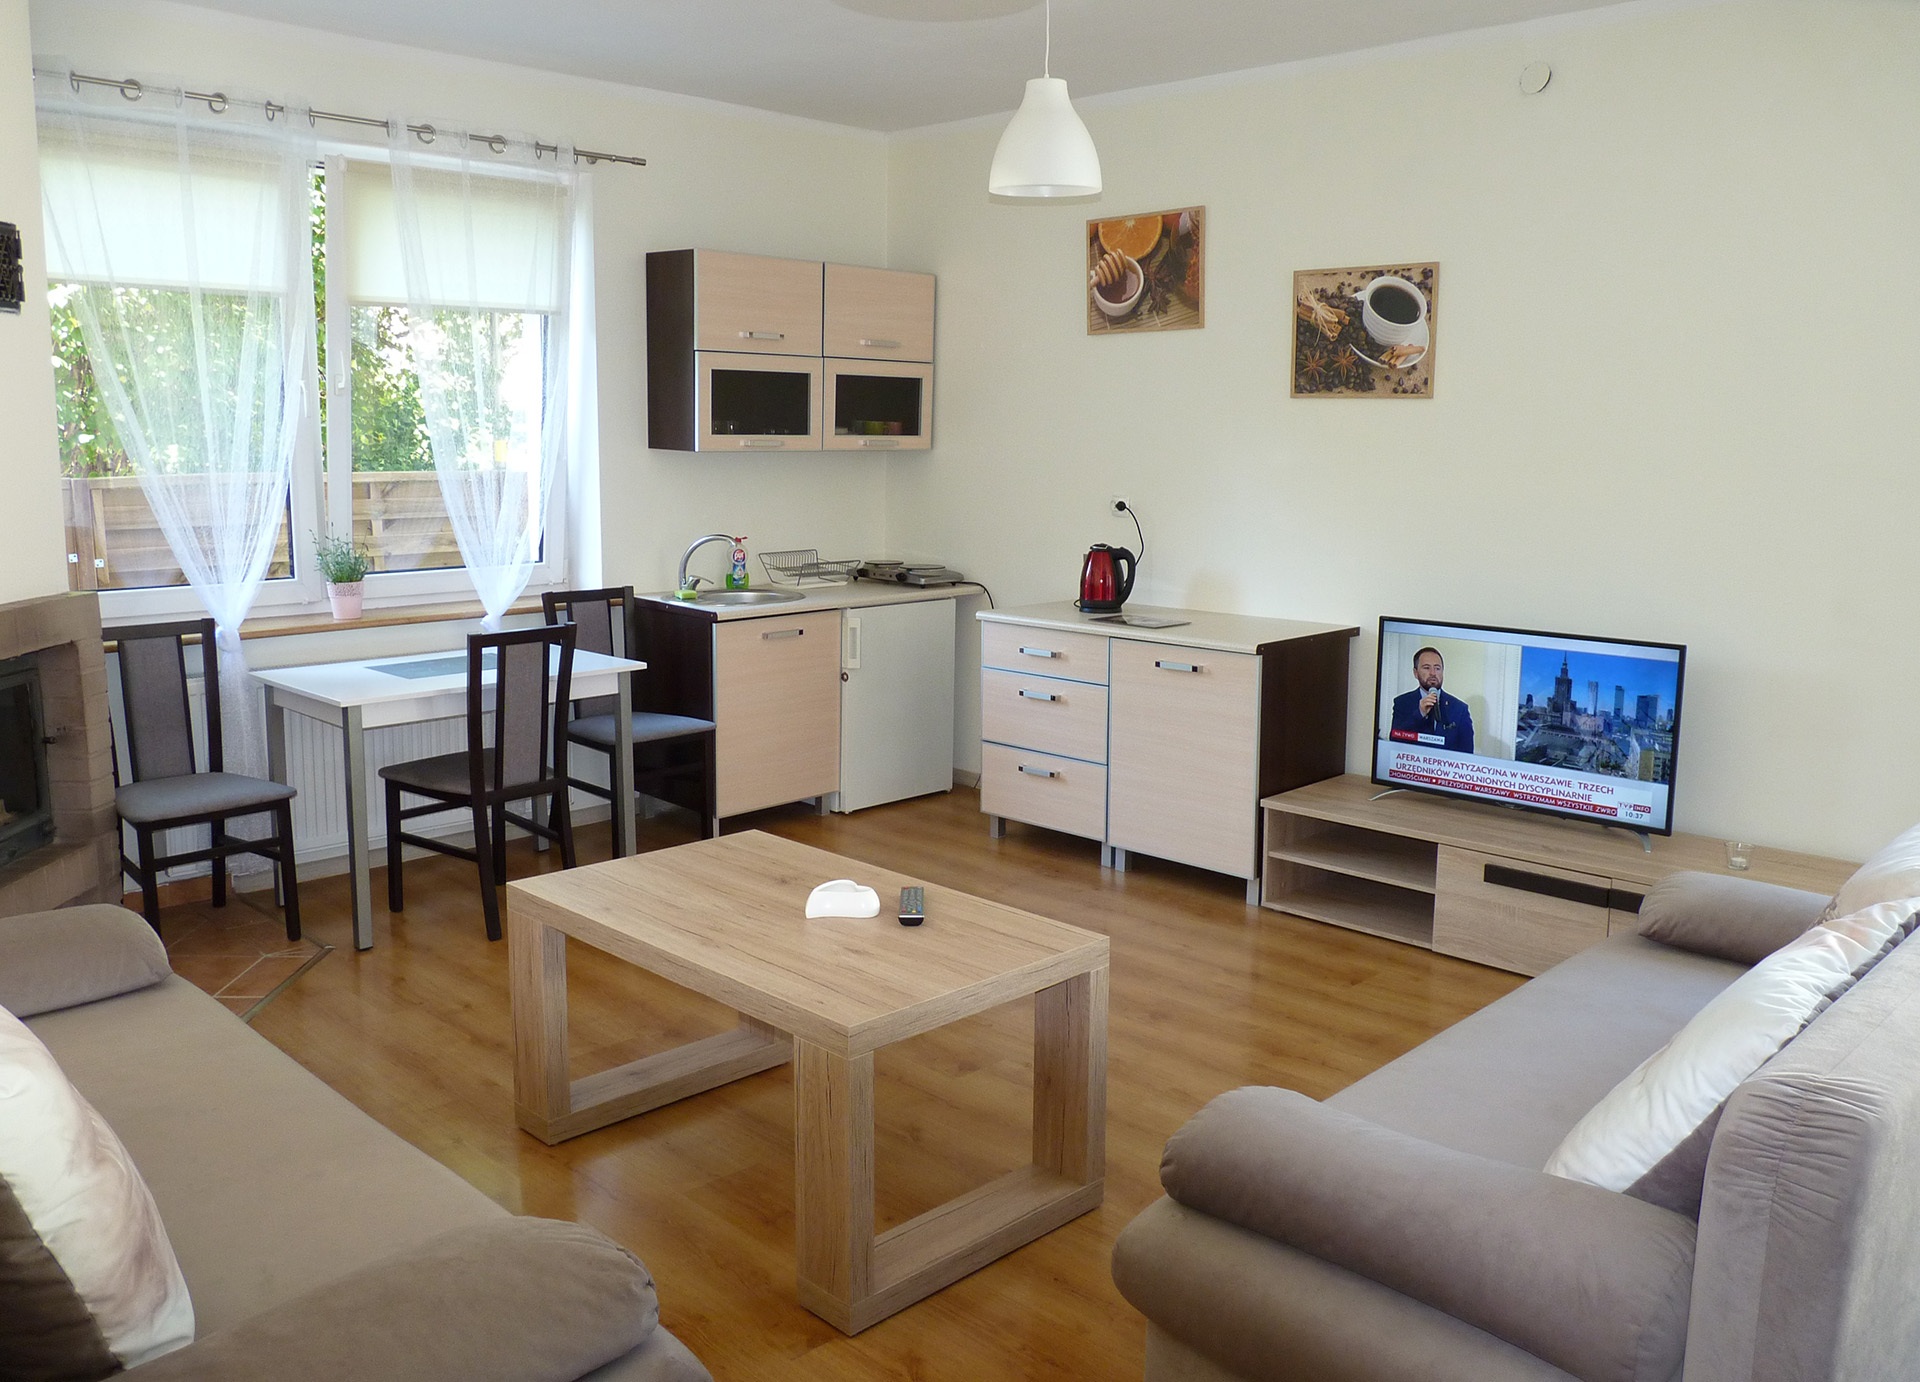
villa, floor, home, cottage, holiday, property, living room, rest, room, lifestyle, apartment, interior design, design, holidays, comfort, estate, for two, condominium, real estate, dining room, romantic encounter, comfortable apartment, high standard